Haymarket (Boston)

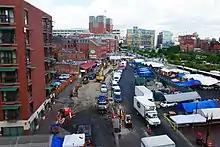
Haymarket pushcart market relocated from Blackstone Street to Parcel 9 in 2018 as Blackstone Street is reconstructed

Markets have operated in this part of Boston since the 1600s. The first market buildings were constructed in 1734. The indoor market at Faneuil Hall opened in 1742. Open-air markets have been in continuous existence in the vicinity since early in the 19th century, with many transformations over the years. The Haymarket Pushcart Association traces its roots to 1820.